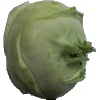
Label: kohlrabi